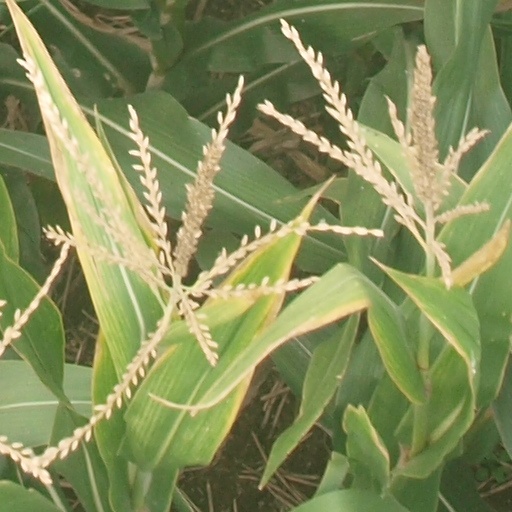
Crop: maize; corn